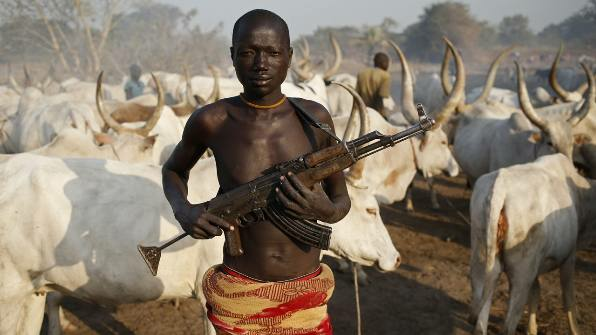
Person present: Yes